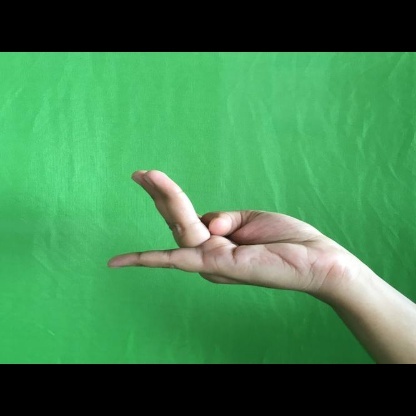
Mudra: Chaturam